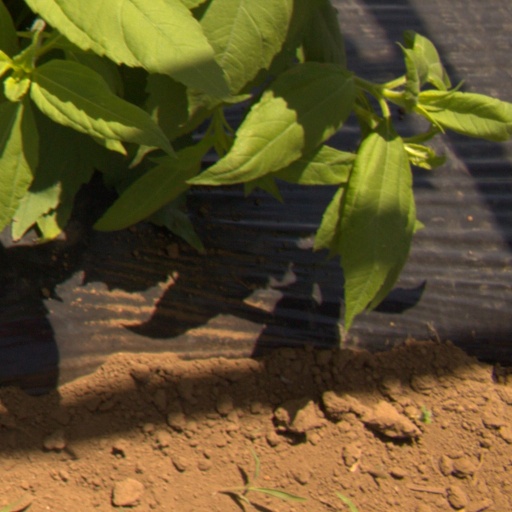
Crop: Jerusalem artichoke